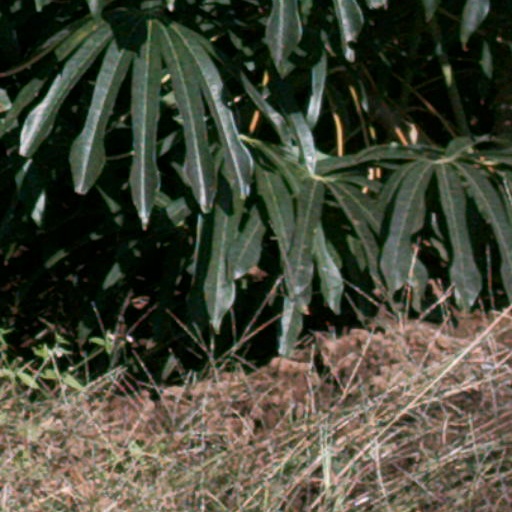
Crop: cassava